Vigra Church

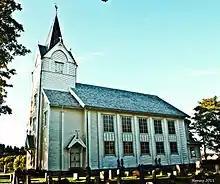
View of the church

Vigra Church is a parish church of the Church of Norway in Giske Municipality in Møre og Romsdal county, Norway. It is located on the island of Vigra, about southwest of the village of Roald. It is the church for the Vigra parish which is part of the Nordre Sunnmøre prosti (deanery) in the Diocese of Møre. The white, wooden church was built in a long church design in 1894 using plans drawn up by the architect Gabriel Smith. The church seats about 500 people.